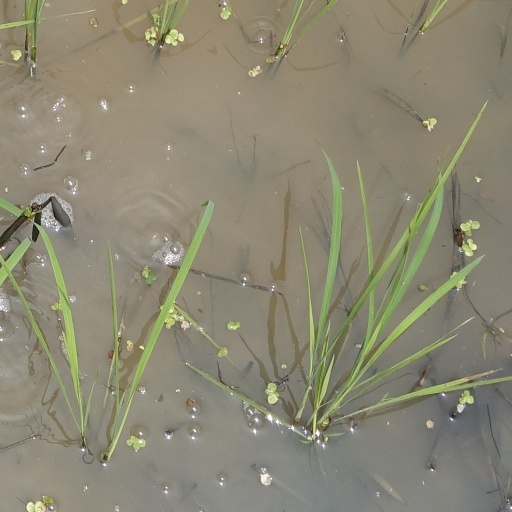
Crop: rice